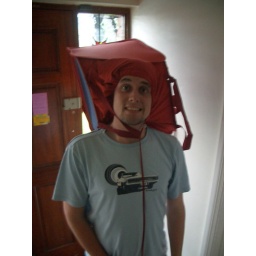
Marilyn looked great in a brown bag